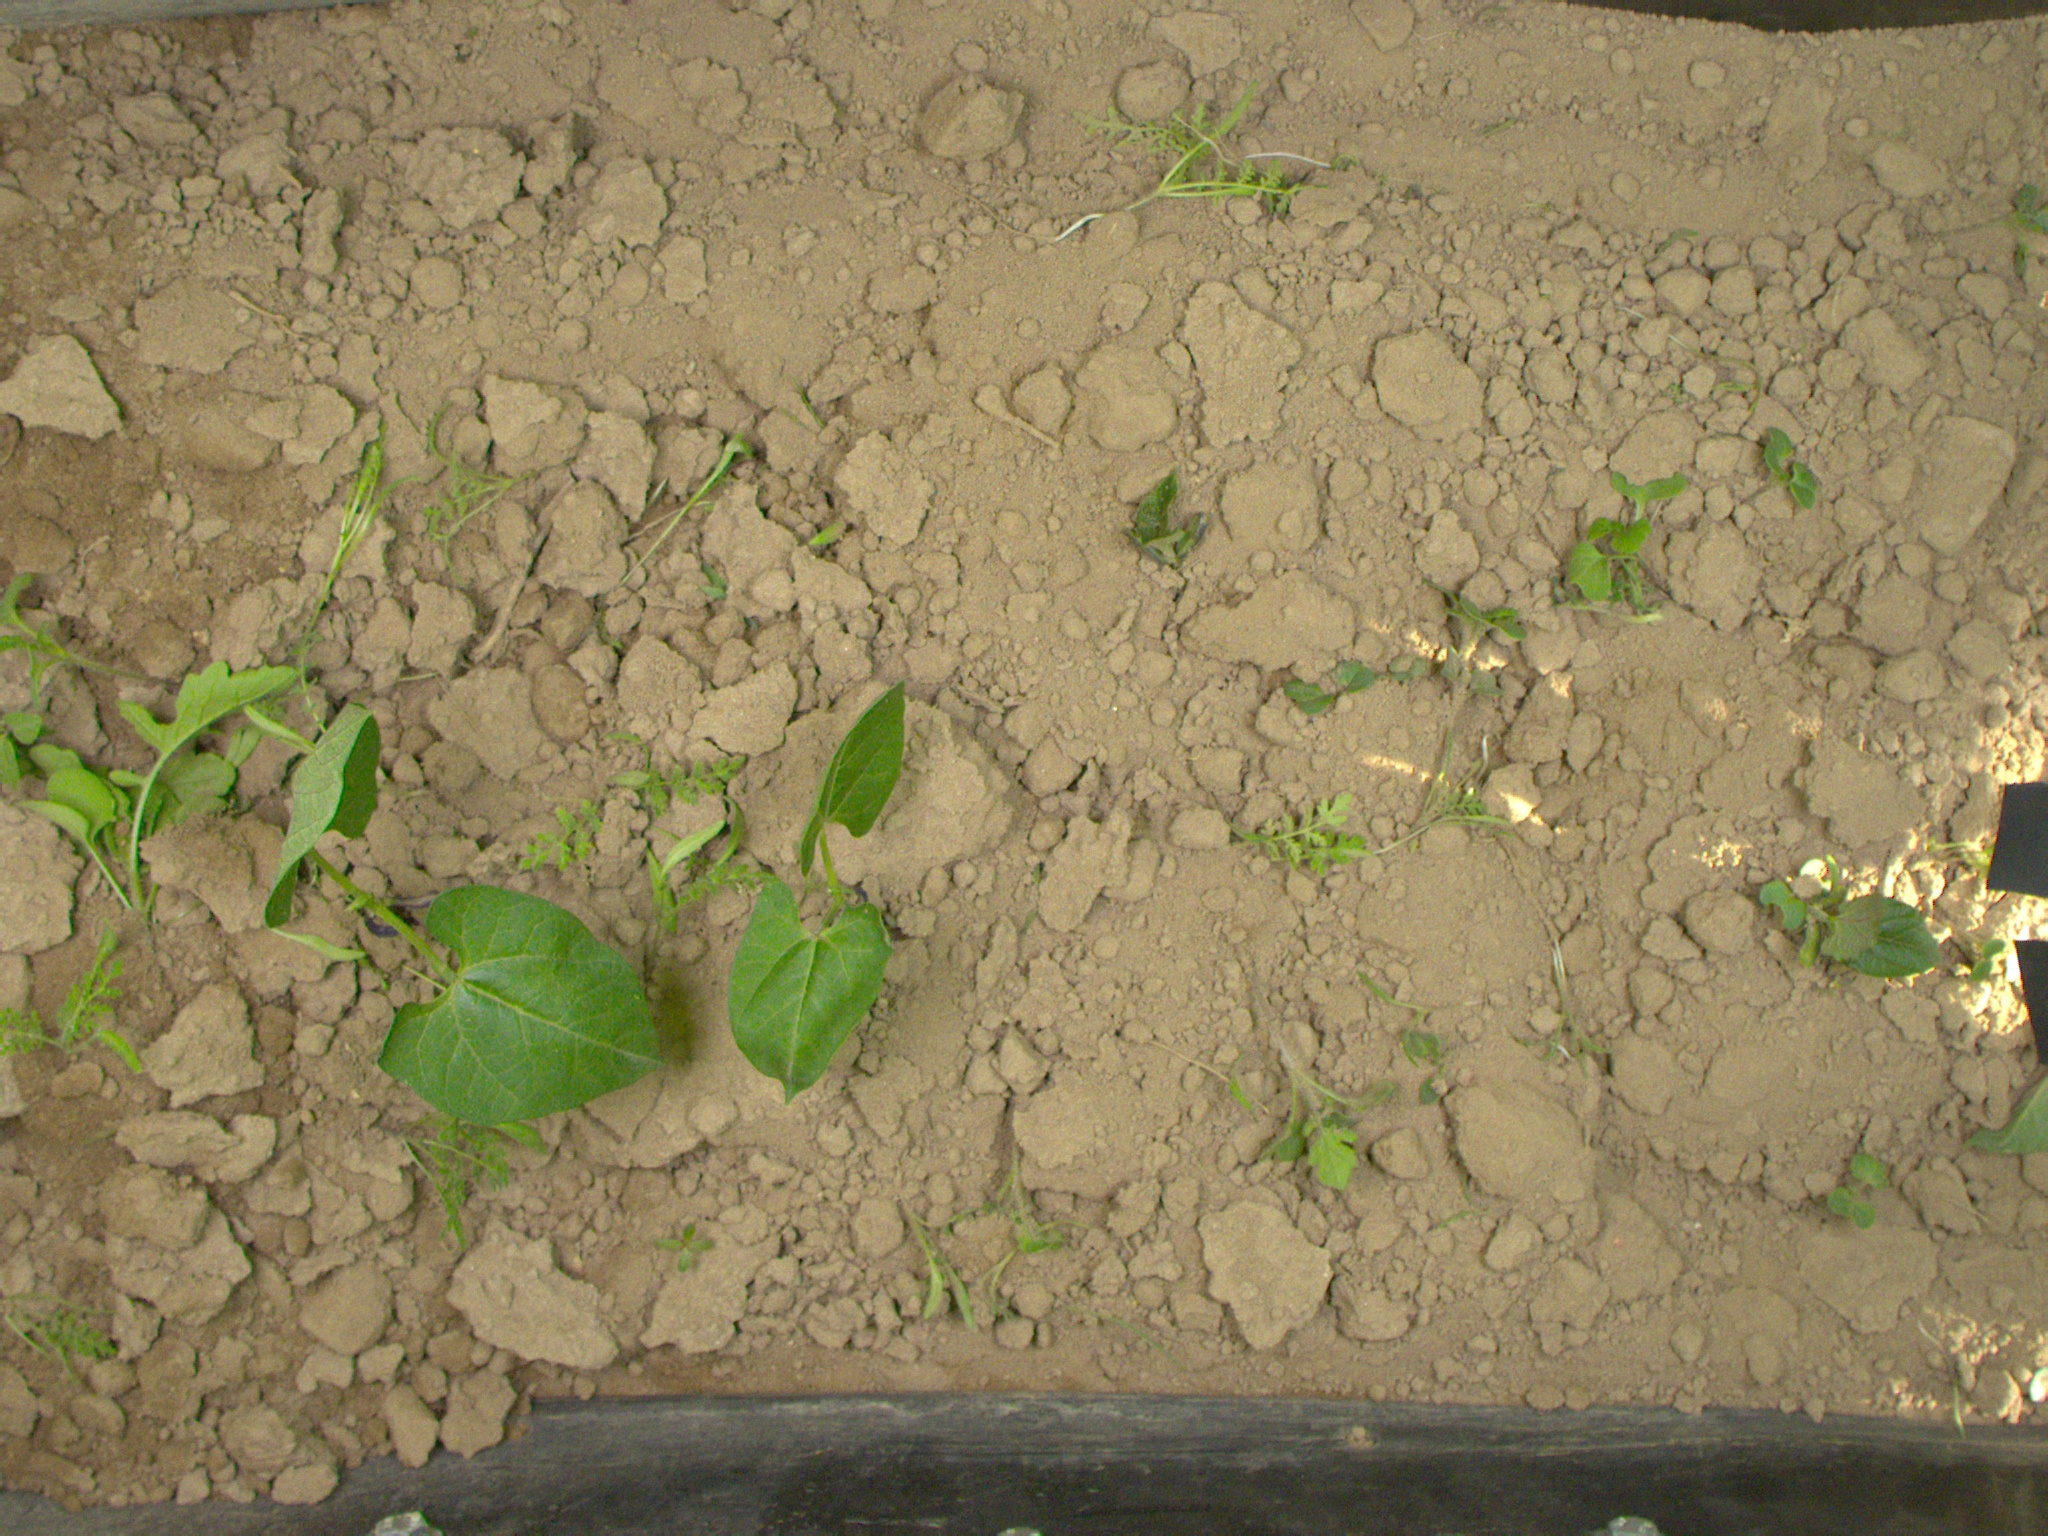
Crop: bean
Objects: bean, bean, stem_bean, stem_bean